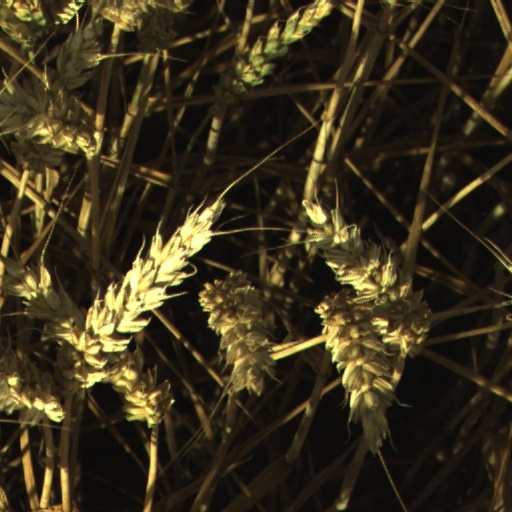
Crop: wheat